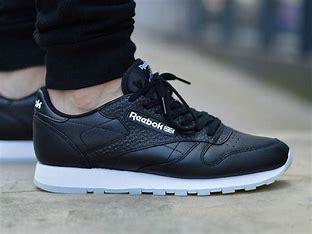
Brand: Reebok
Model: Classic